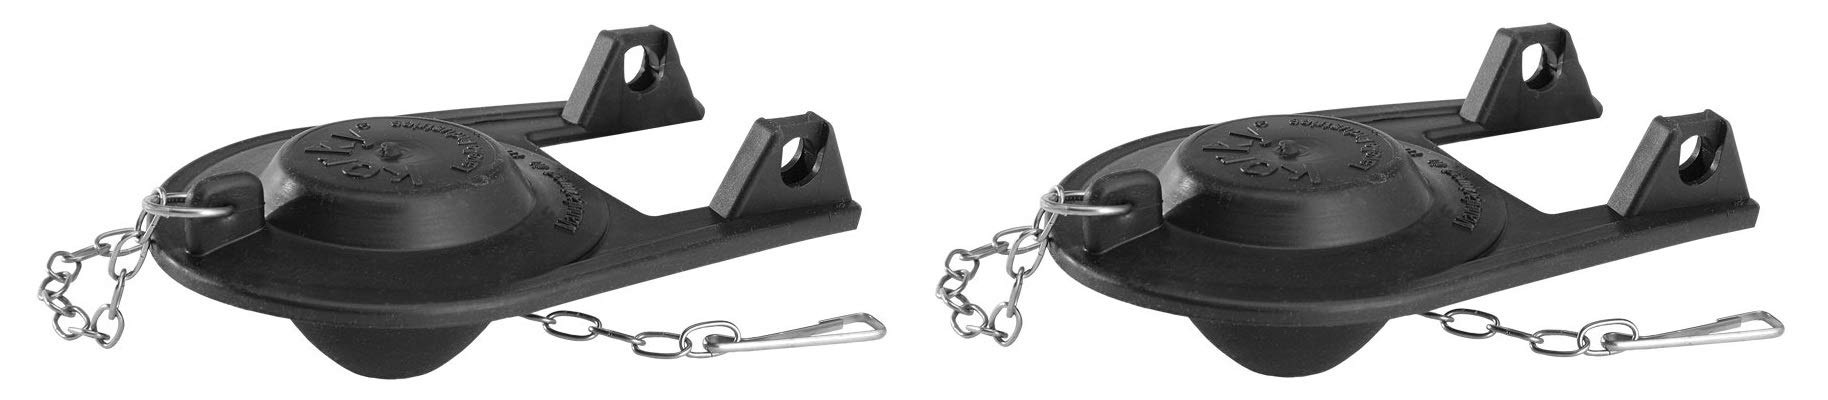
Item Name: UNIVERSAL FLAPPER FIT 2"
Value: 1.0
Unit: Count

Price: 6.64